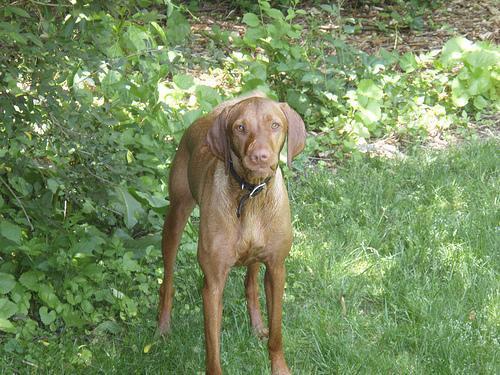
vizsla